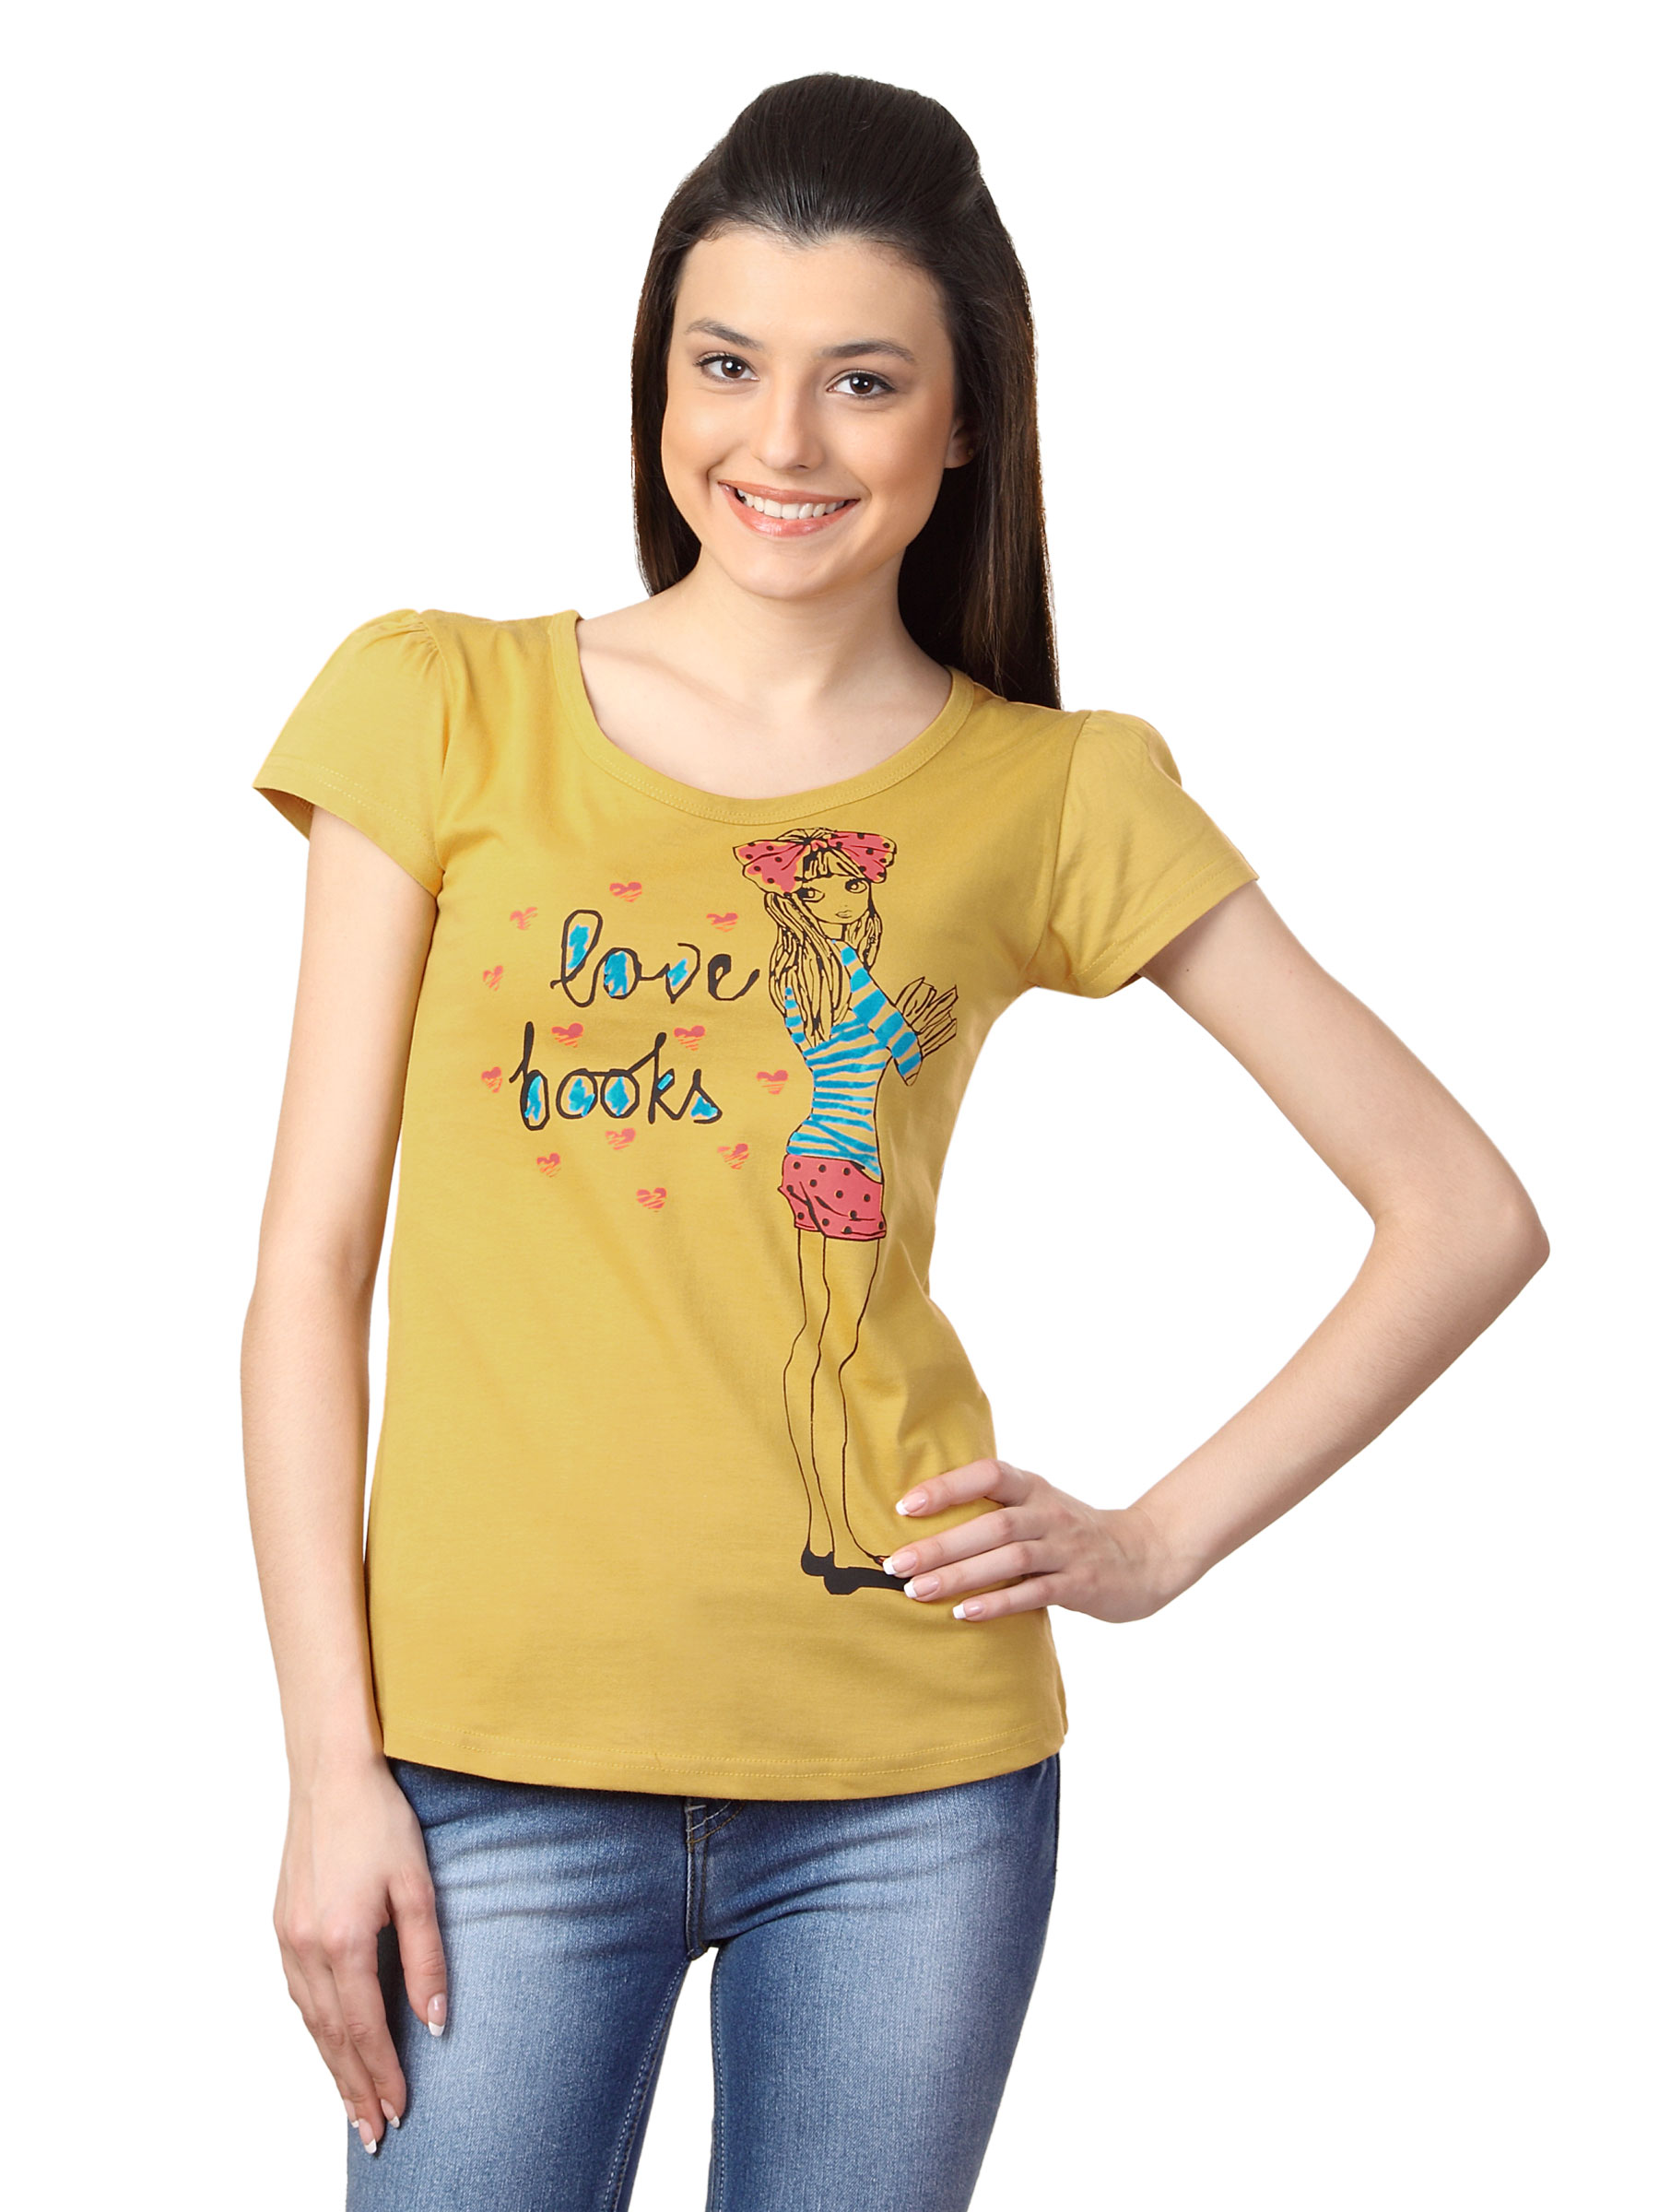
Tokyo Talkies Women Yellow Top
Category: Apparel / Topwear / Tops
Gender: Women
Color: Yellow
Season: Summer 2012
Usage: Casual